Throne of Blood

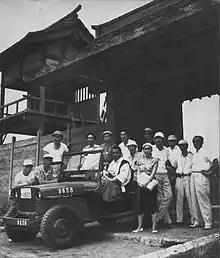
Cast and crew members on the open set of "Throne of Blood", published in the early September 1956 issue of "Kinema Junpo". (from left to right) Shinjin Akiike, Fumio Yanoguchi, Kuichirō Kishida, Samaji Nonagase, Takao Saito, Toshiro Mifune (in the jeep), Minoru Chiaki, Takashi Shimura, Teruyo Nogami (scripter), Yoshirō Muraki, Akira Kurosawa, Hiroshi Nezu, Asakazu Nakai, and Sōjirō Motoki.

The castle exteriors were built and shot on the volcanic slopes of Mount Fuji. The castle courtyard was constructed at Toho's Tamagawa studio, with volcanic soil brought from Fuji so that the ground matched. The interiors were shot in a smaller studio in Tokyo. The forest scenes were a combination of actual Fuji forest and studio shots in Tokyo. Washizu's mansion was shot in the Izu Peninsula.